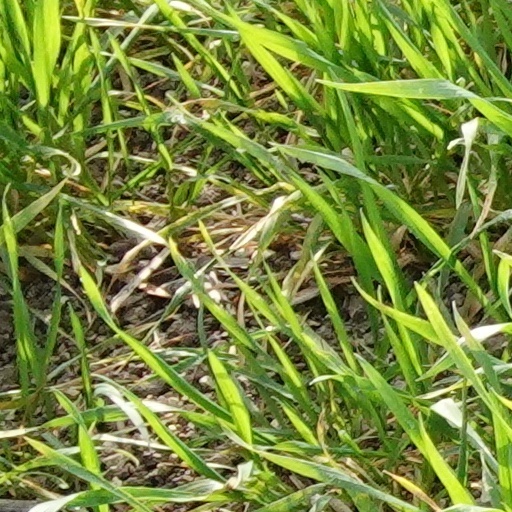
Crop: wheat